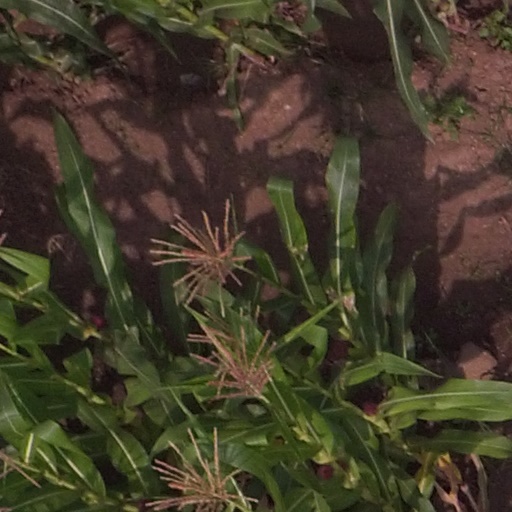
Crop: maize; corn